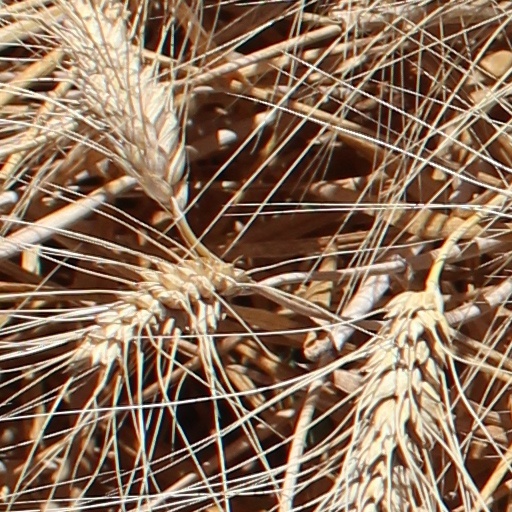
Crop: wheat